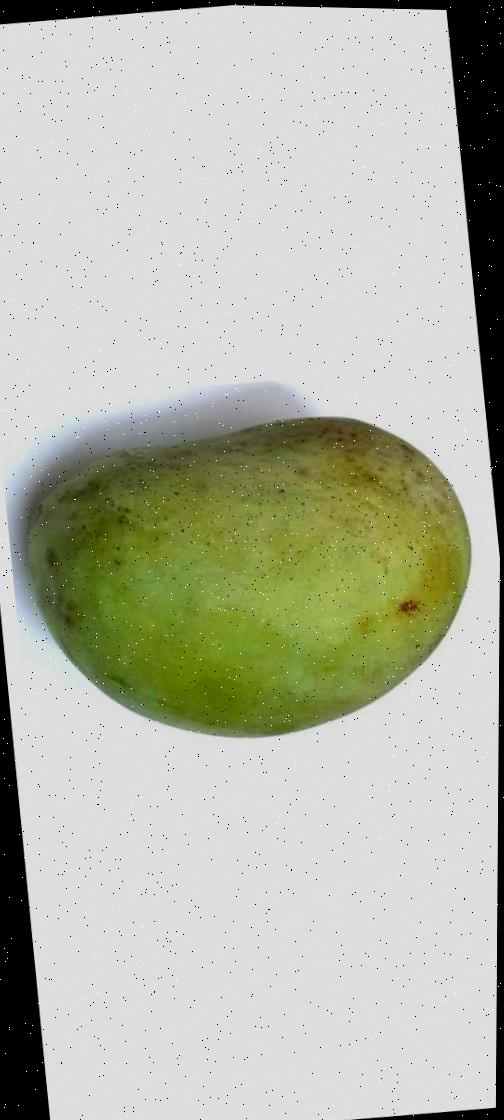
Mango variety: Fazli Shurmai